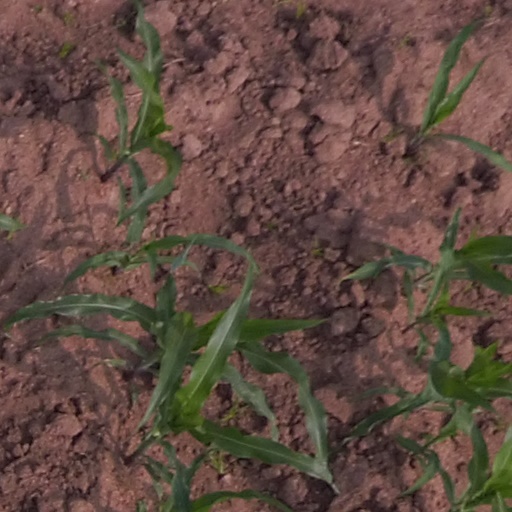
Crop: maize; corn